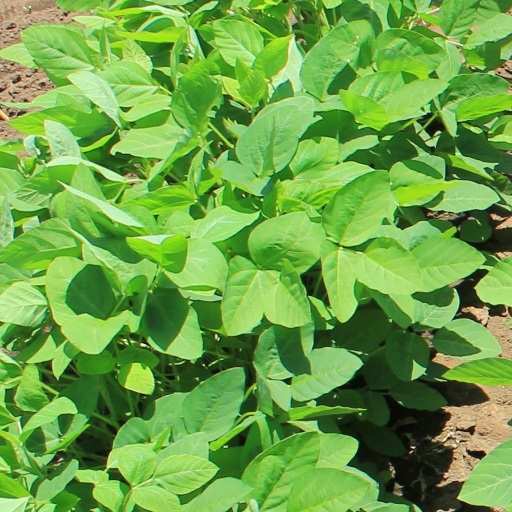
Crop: soybean